Michael Holding

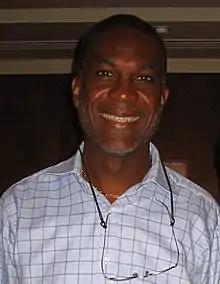
Holding in 1980

Michael Anthony Holding (born 16 February 1954) is a Jamaican former cricketer and commentator who played for the West Indies cricket team. Widely regarded as one of the greatest pace bowlers in cricket history, he was nicknamed "Whispering Death" due to his undramatic but effective bowling style.